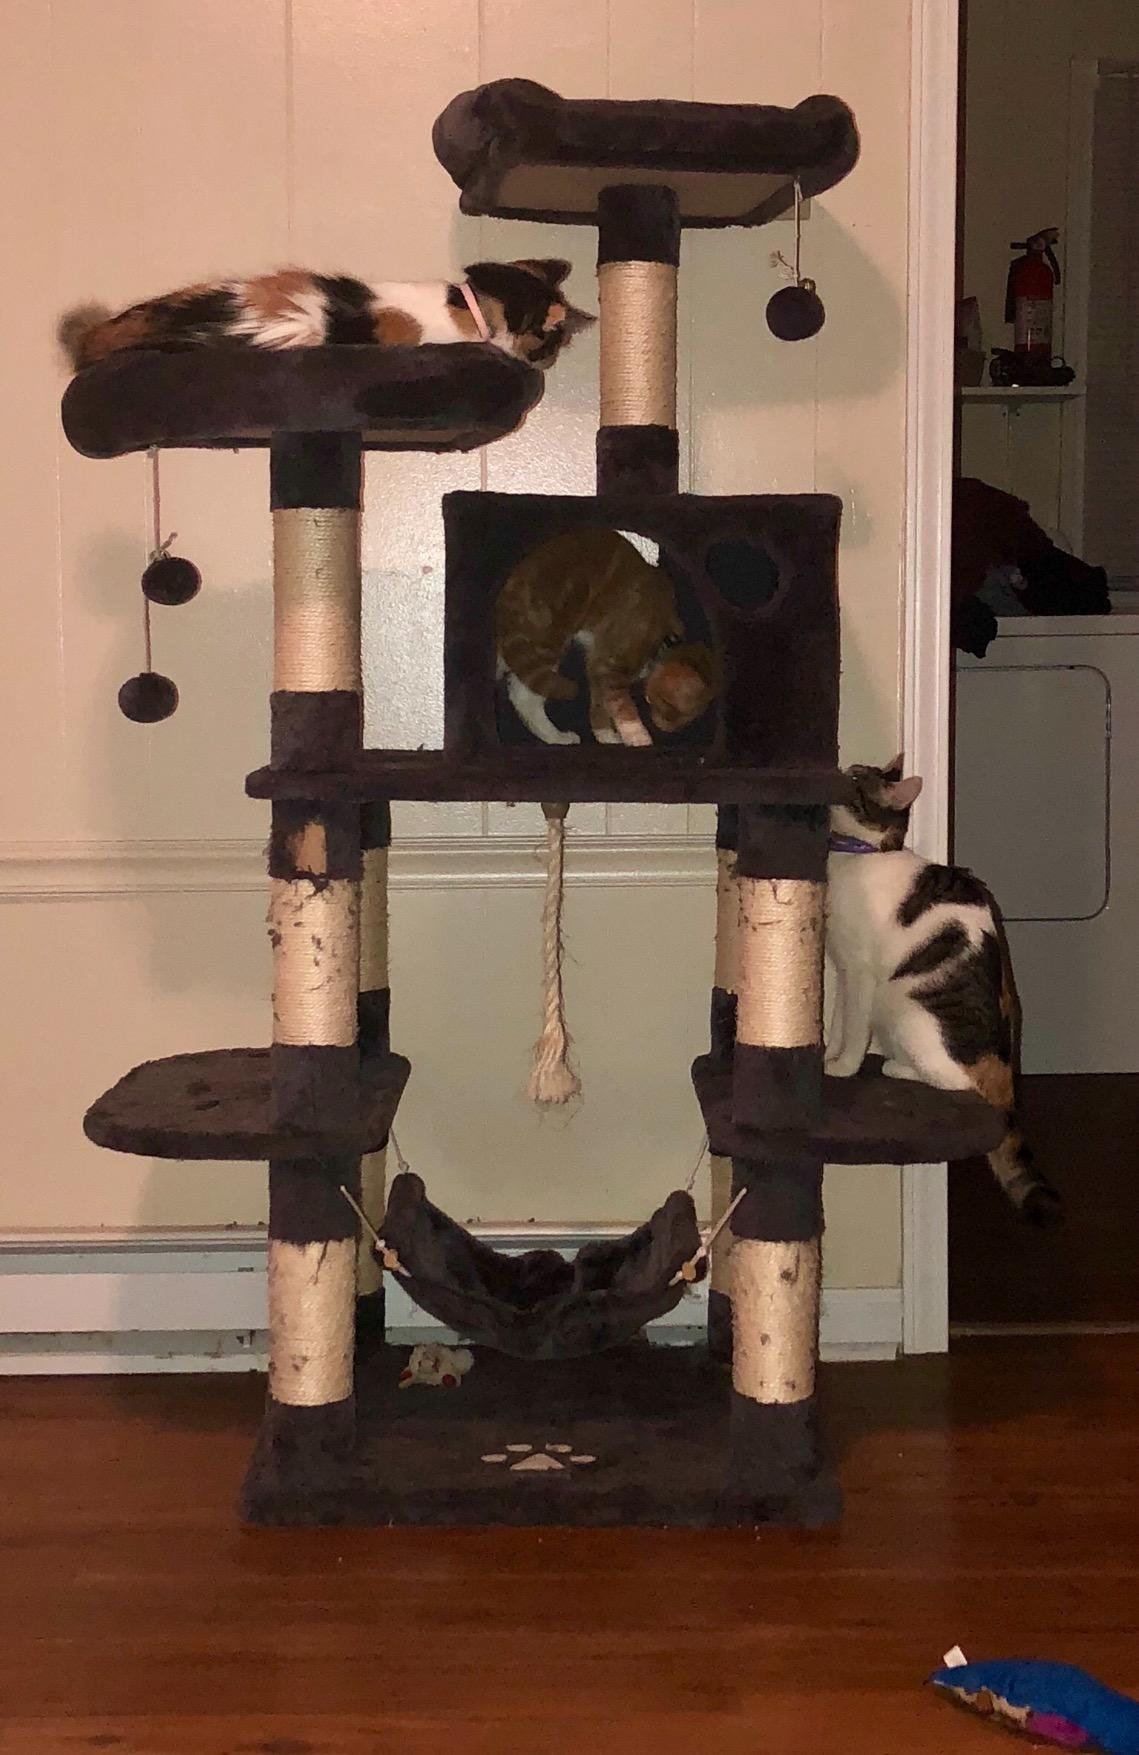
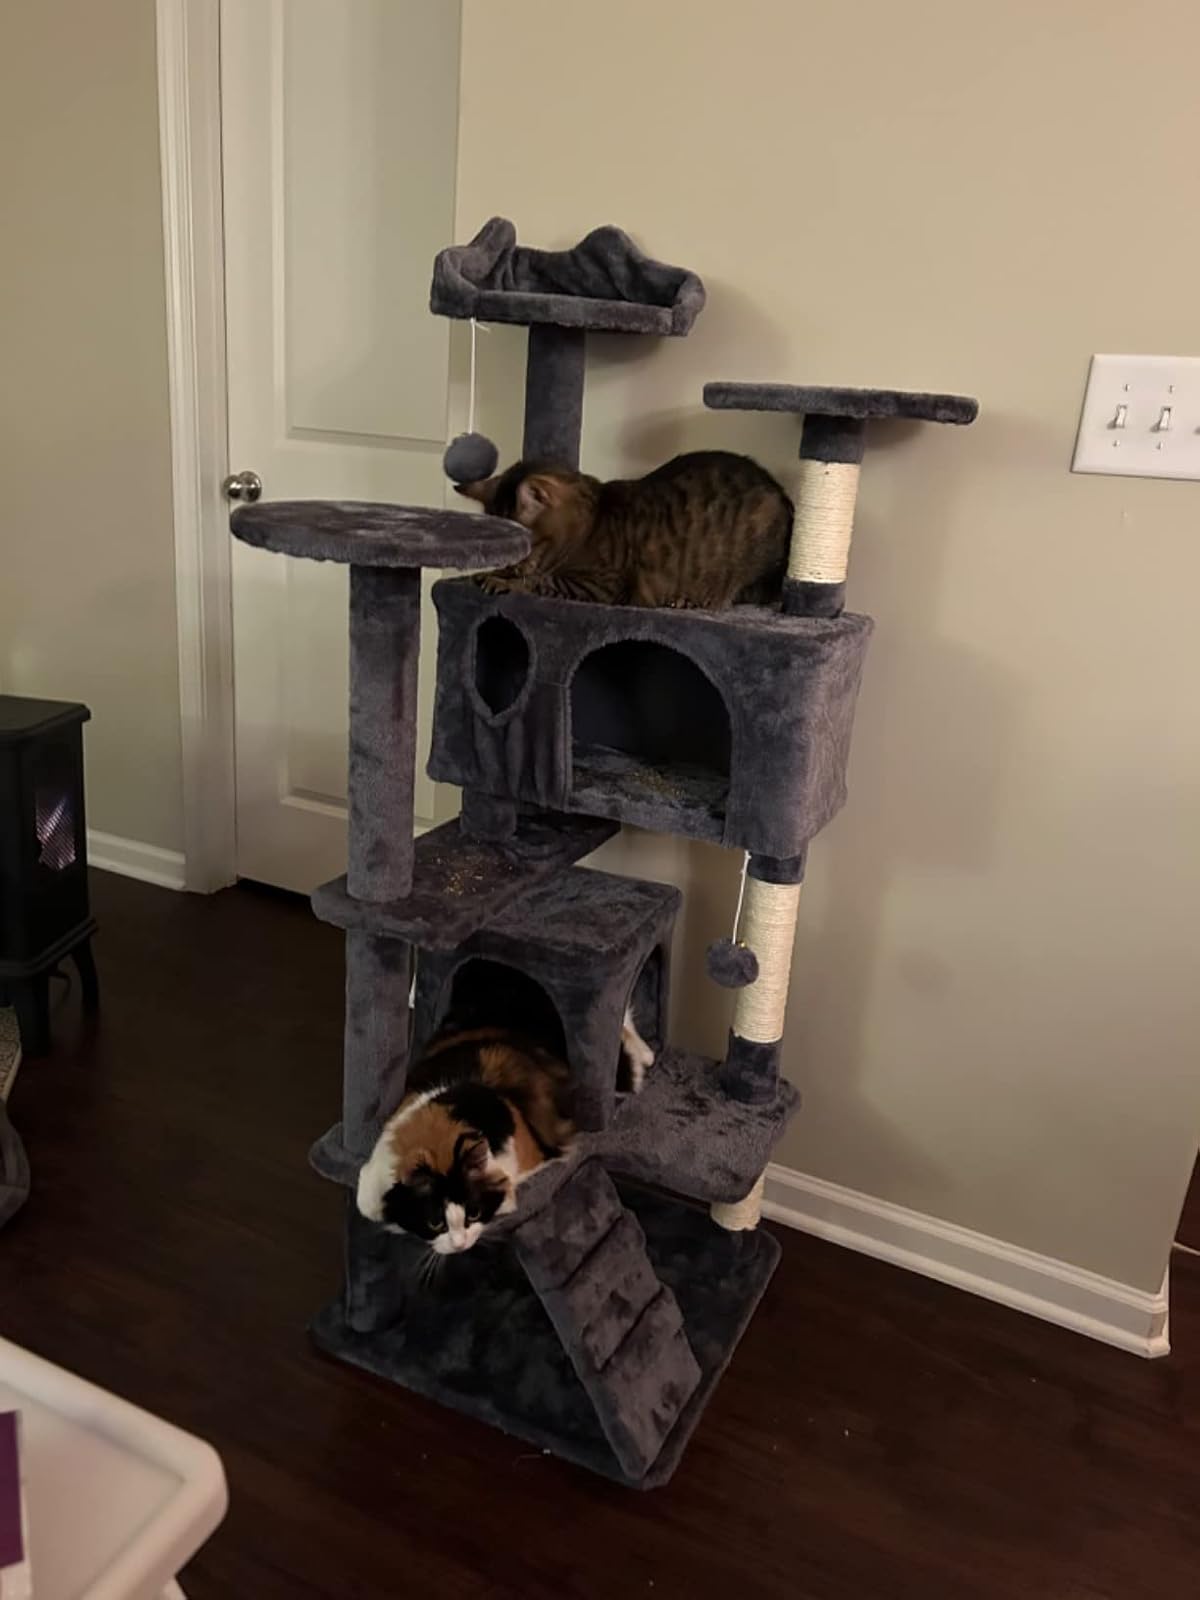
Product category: items_cat tree
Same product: no